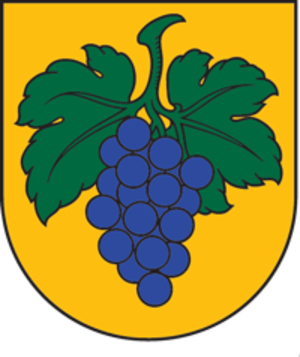
Sabile
Sabile er beliggende i Talsis distrikt i det vestlige Letland og fik byrettigheder i 1917. Byens byvåben viser en klase vindruer, da Sabile på et tidspunkt blev kendt som det nordligste sted i Verden for dyrkning af vindruer under åben himmel. Før Letlands selvstændighed i 1918 var byen også kendt på sit tyske navn Zabeln.